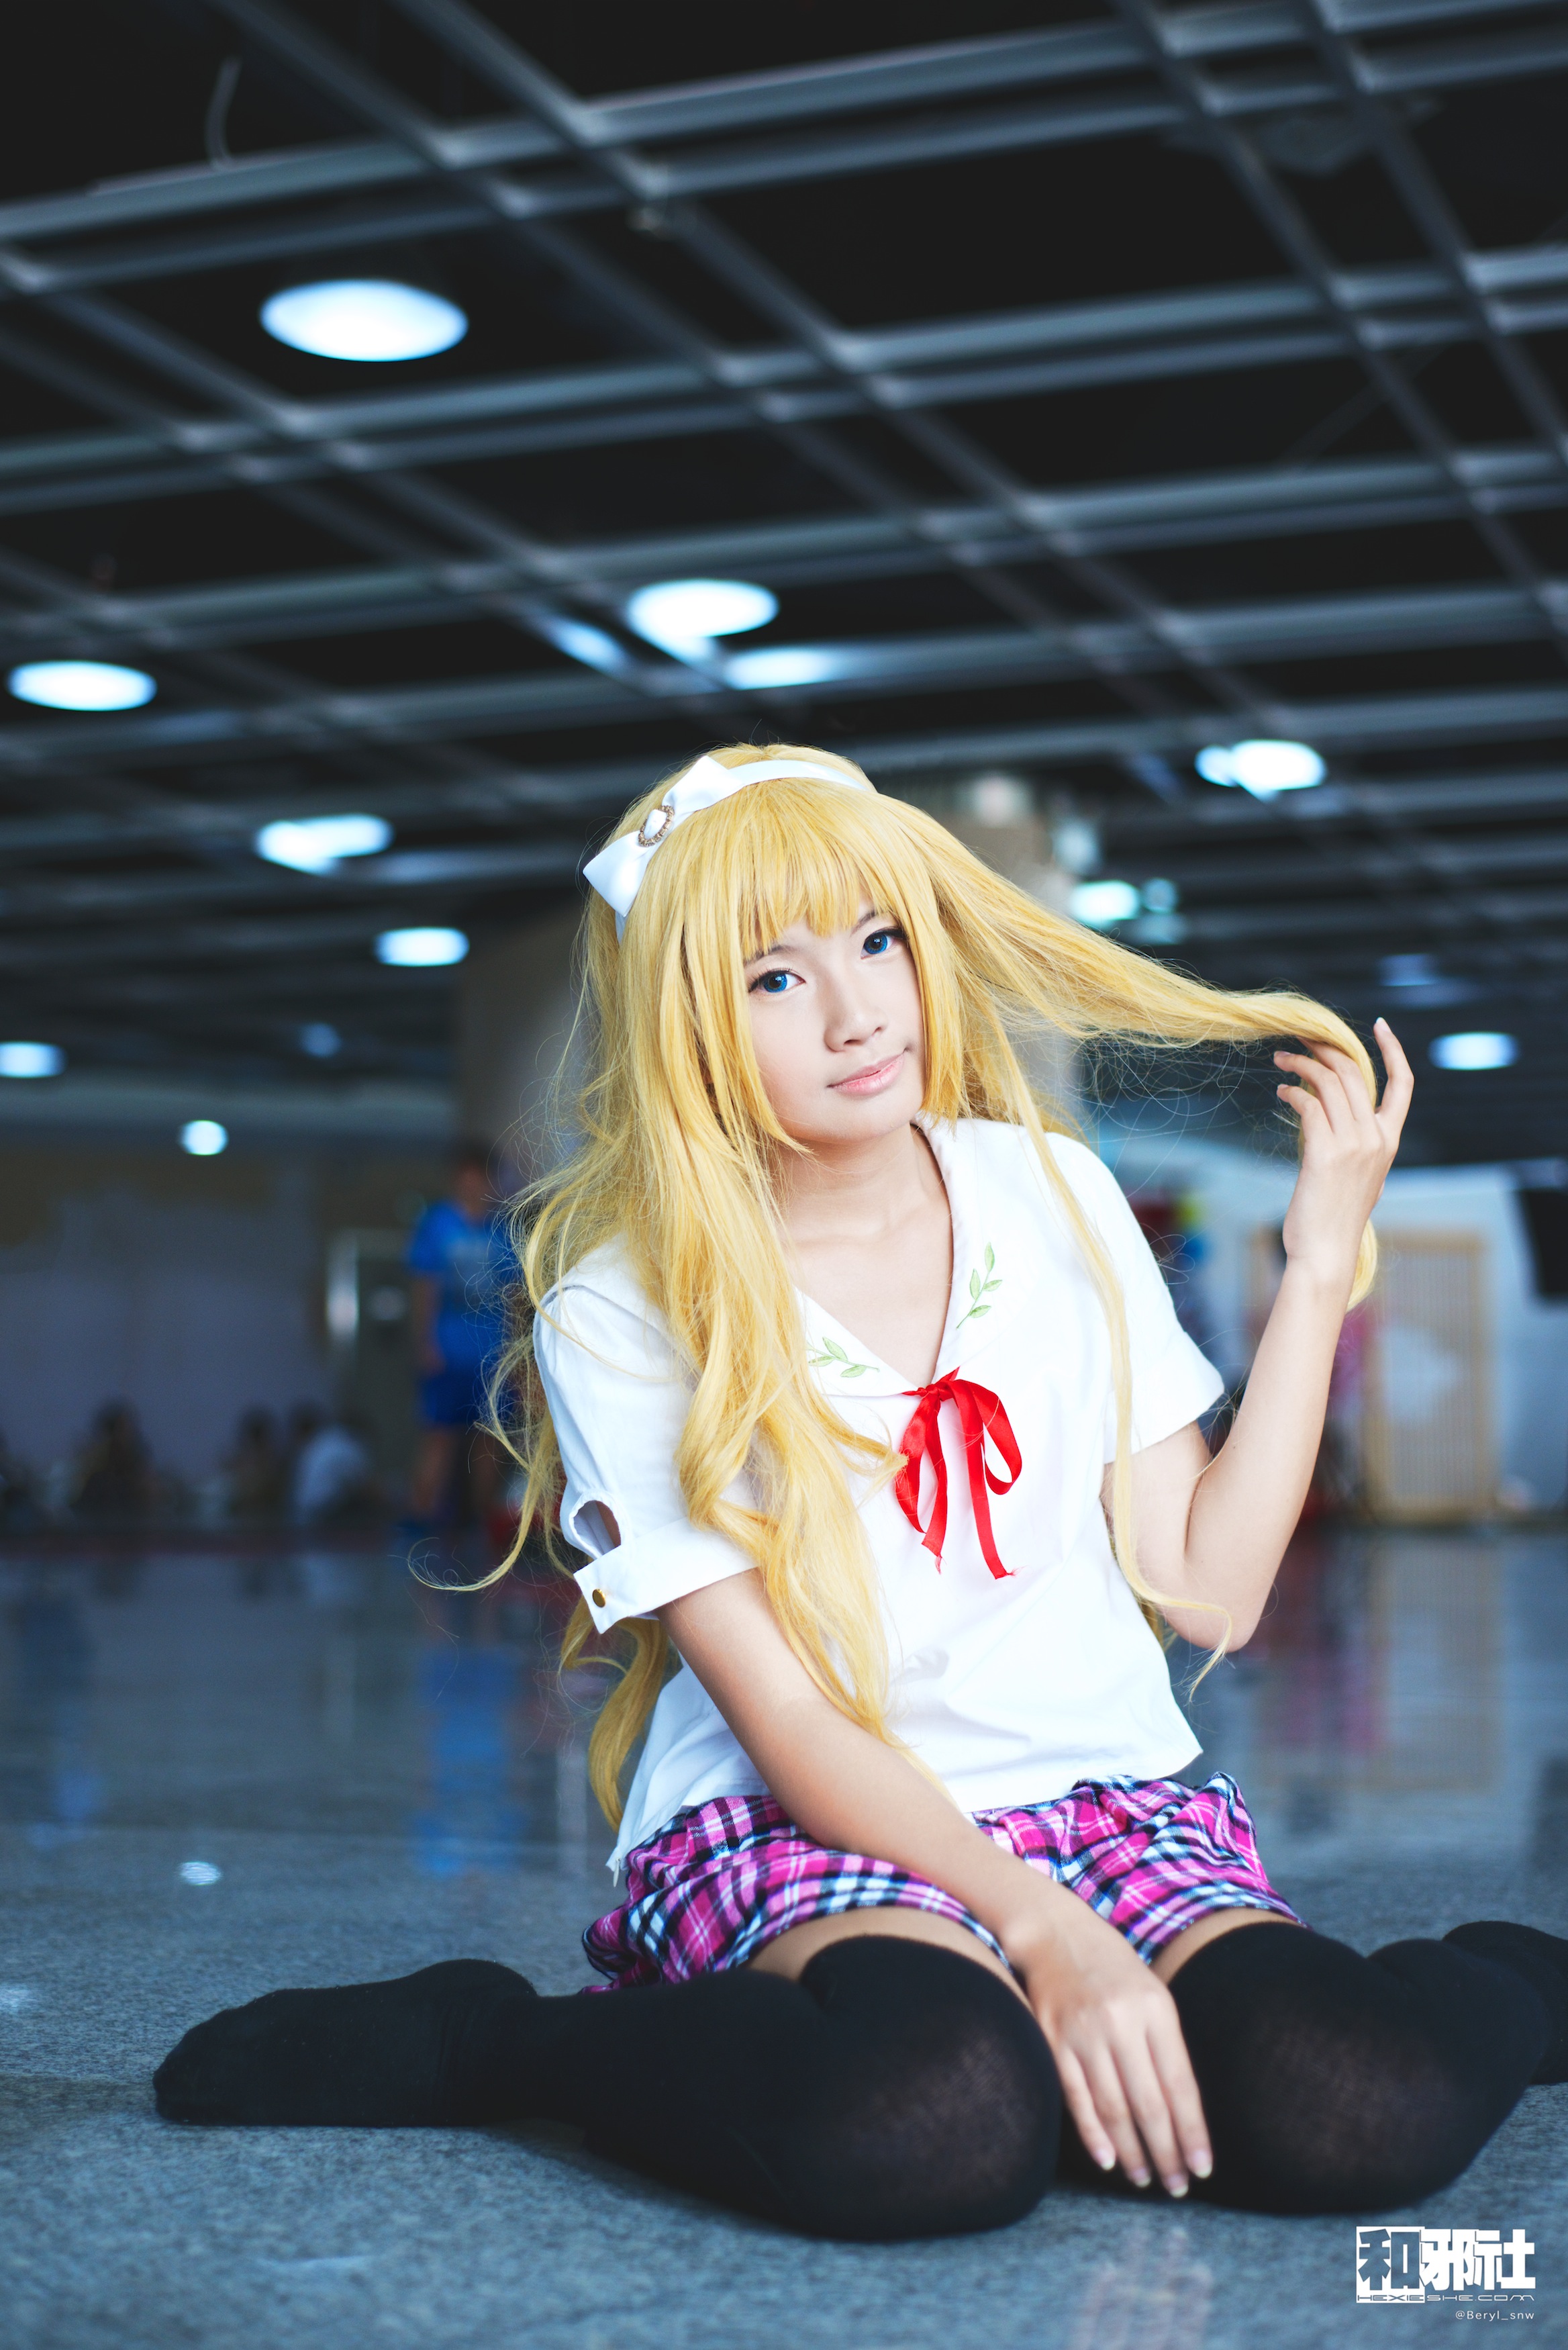
girl, cute, model, fashion, nikon, clothing, lady, cosplay, 2014, 50mm, japanese, beauty, canton, blond, costume, china, kneesocks, d800e, afnikkor50mmf18d, anime, kneehigh, comic, comiccon, yaca